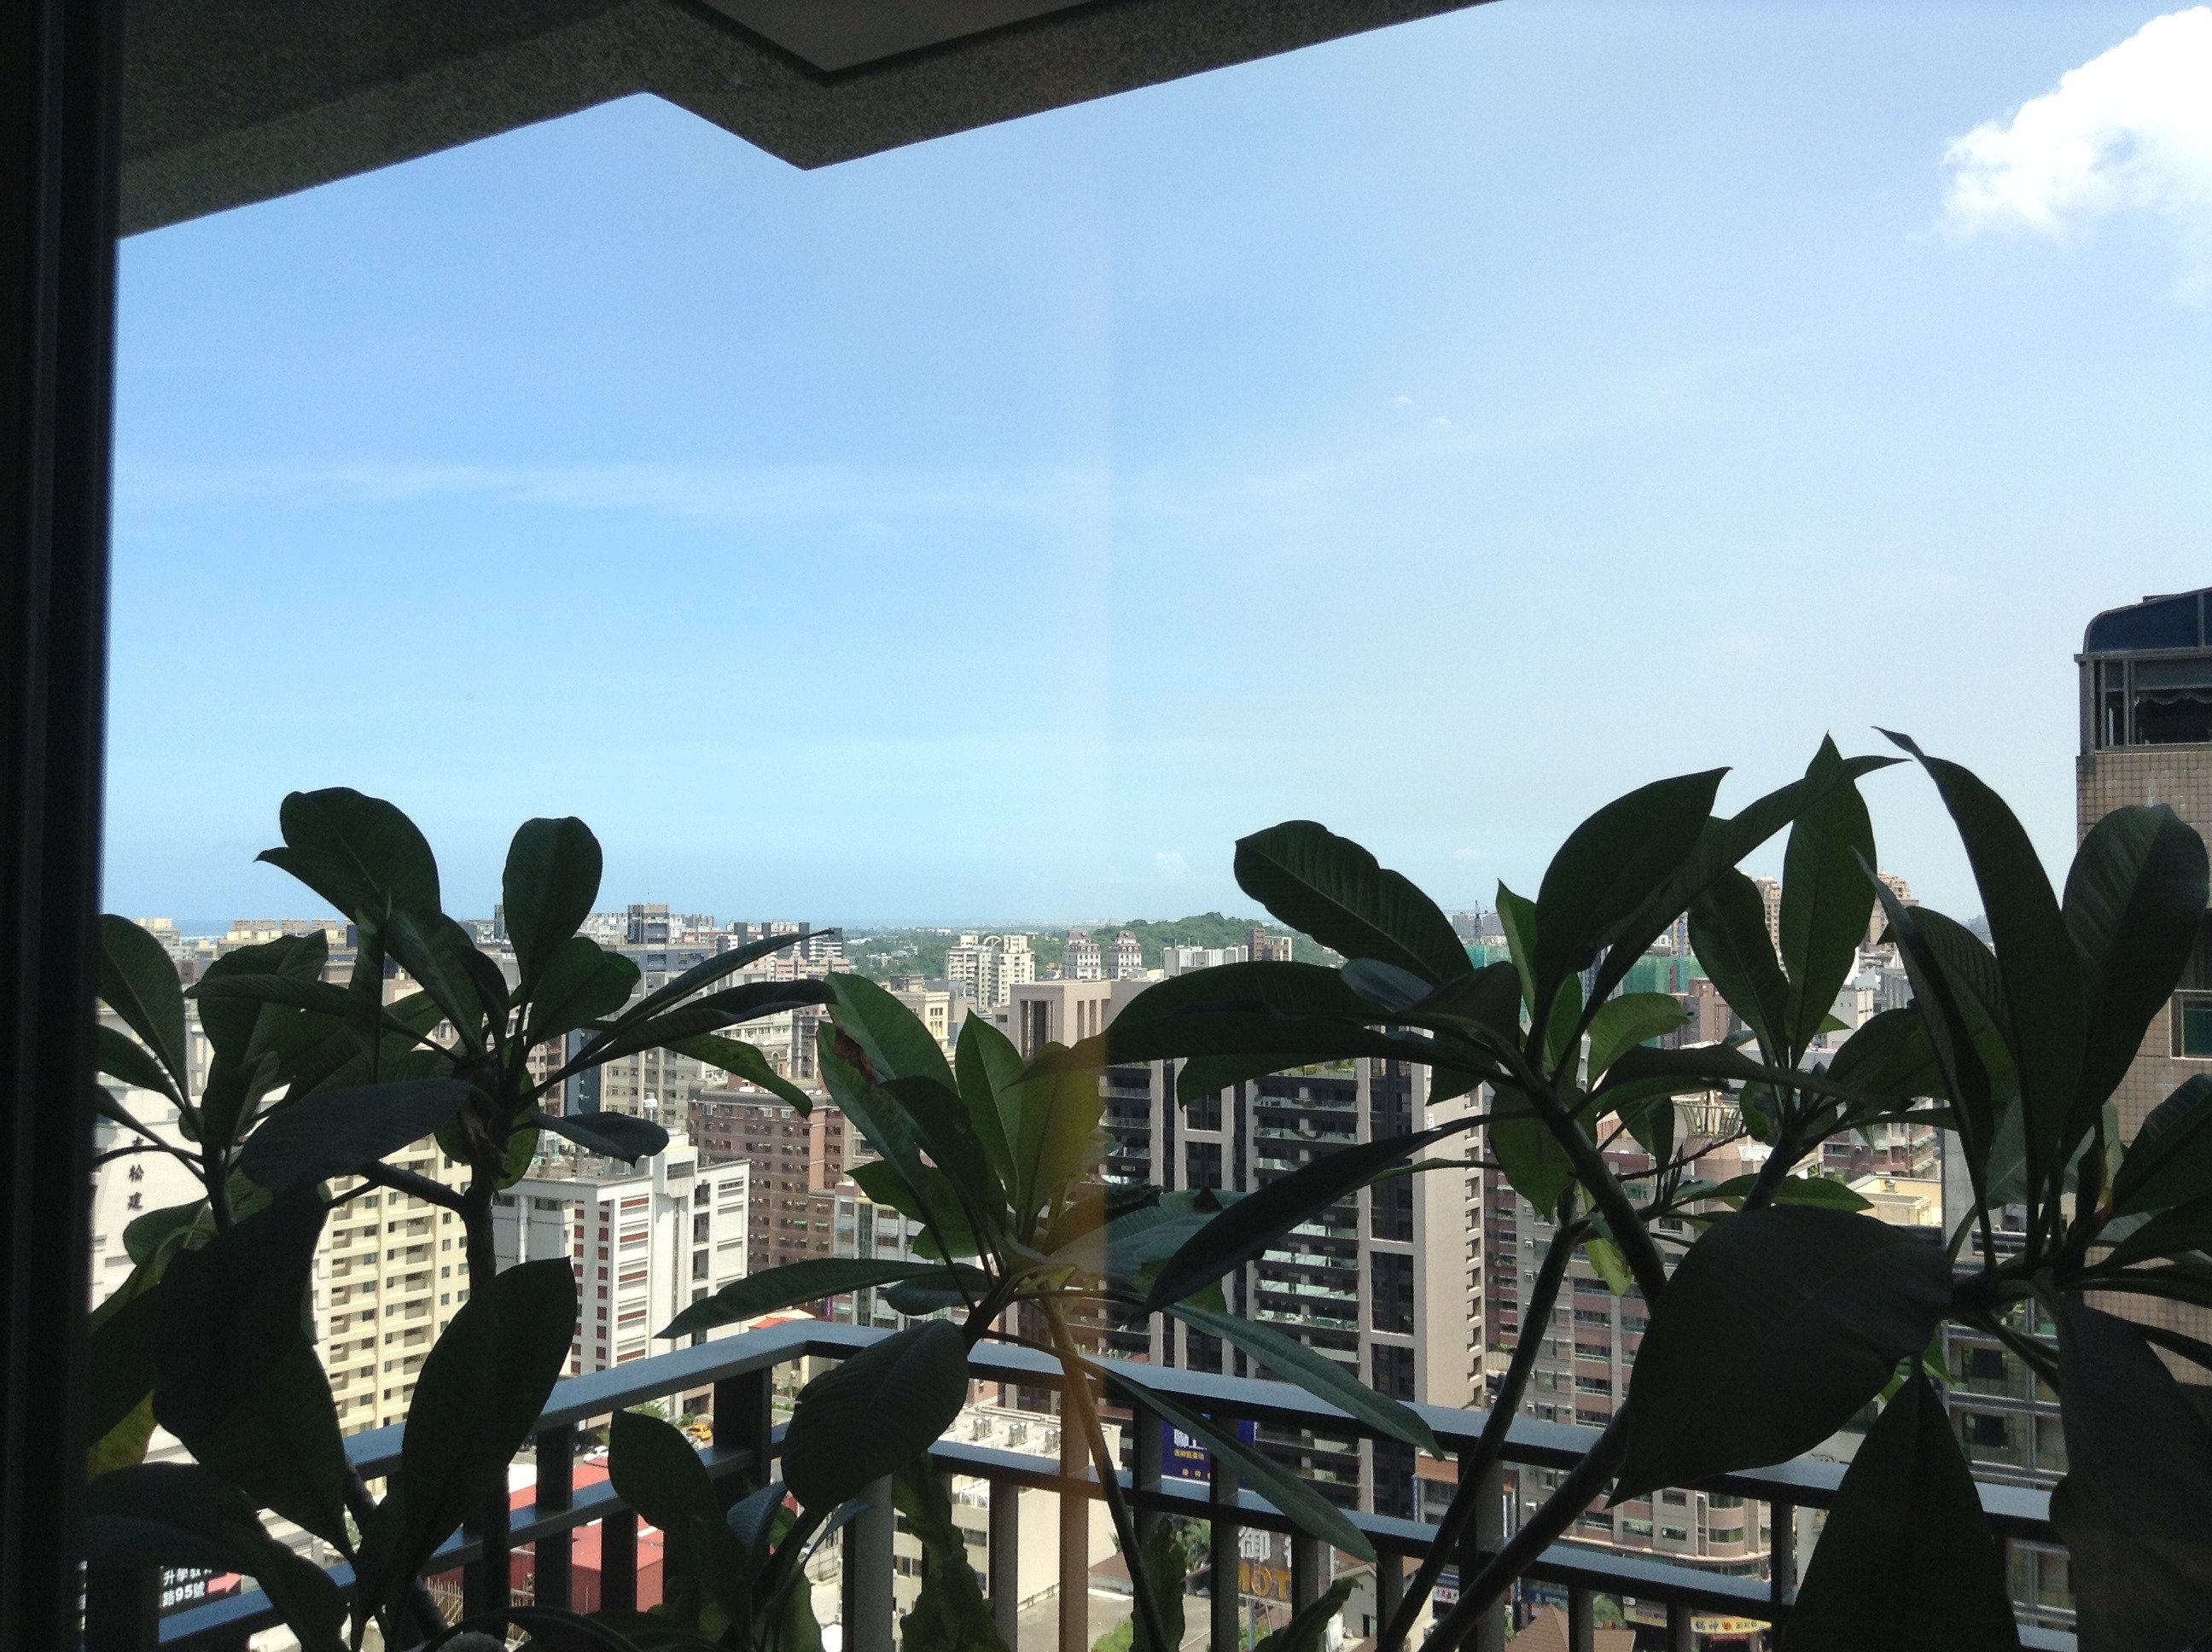
architecture, skyline, building, city, urban, cityscape, downtown, tower, scenic, scenery, landmark, metropolitan, tourism, buildings, taiwan, metropolis, kaohsiung